Alain Terrenoire

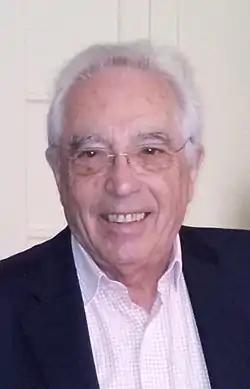
Alain Terrenoire

Alain Terrenoire (born 14 June 1941 in Lyon) is a French lawyer and politician (UNR party), a former Member of the National Assembly of France, a former Member of the European Parliament, and since 2004 the incumbent President of the Paneuropean Union. He is a former French delegate to the United Nations General Assembly.